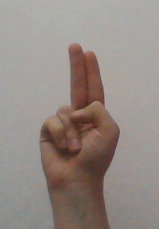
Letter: taa